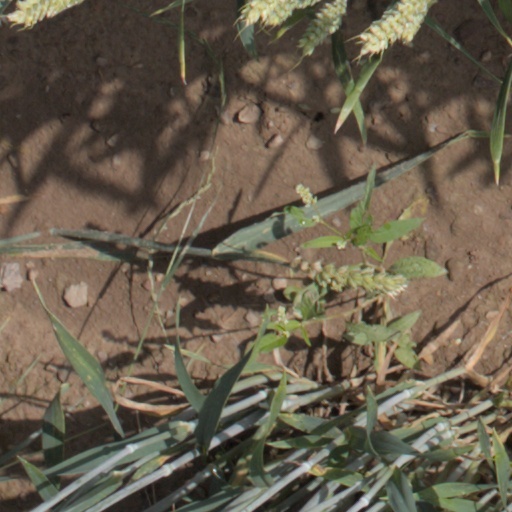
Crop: wheat